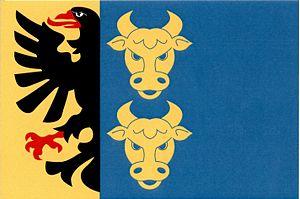
Tuř est une commune du district de Jičín, dans la région de Hradec Králové, en République tchèque. Sa population s'élevait à 179 habitants en 2017.